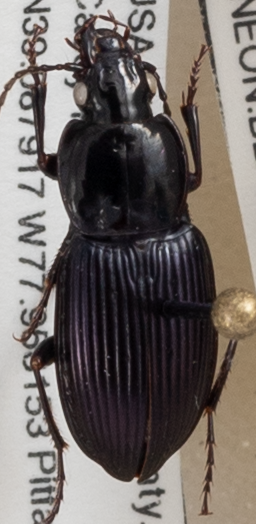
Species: Pterostichus trinarius
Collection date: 2019-07-30
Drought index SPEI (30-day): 0.454
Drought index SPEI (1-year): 2.09
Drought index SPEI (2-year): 2.09